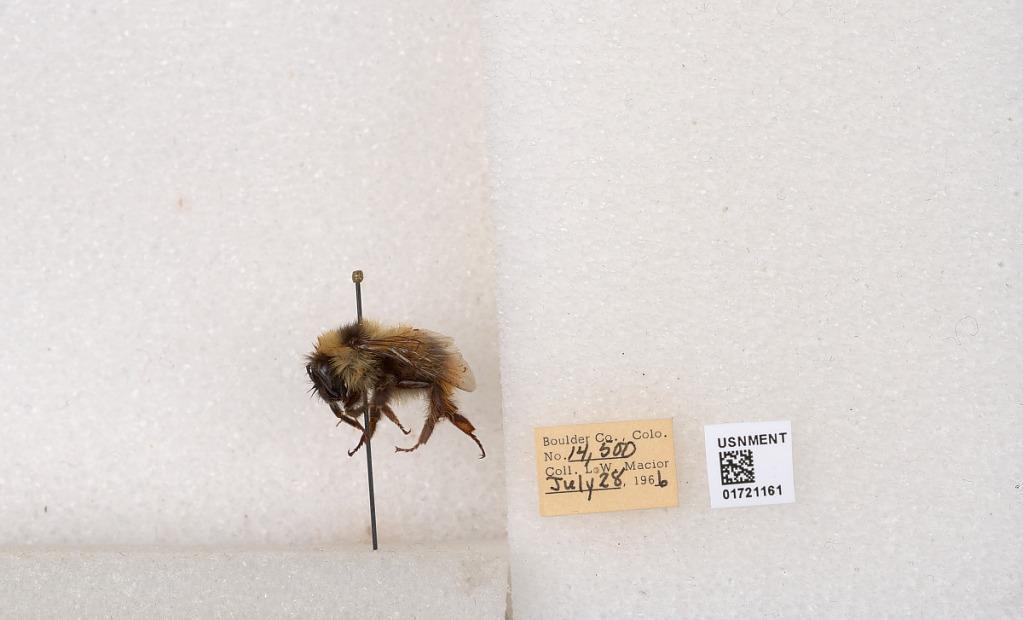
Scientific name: Bombus kirbyellus
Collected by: L. Macior
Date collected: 1966-7-28
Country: United States
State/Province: Colorado
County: Boulder
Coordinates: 40.0925, -105.358